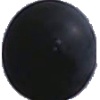
Label: Grape Blue 1